Short Stirling

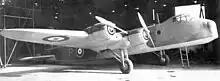
The Short S.31 half-scale testbed used for aerodynamic tests of the Stirling design

In the 1930s, the Royal Air Force (RAF) was interested primarily in twin-engined bombers. These designs put limited demands on engine production and maintenance, both of which were already stretched with the introduction of so many new types into service. Power limitations were so serious that the British invested in the development of huge engines in the 2,000-horsepower (1,500 kW) class to improve performance. During the late 1930s, none of these were ready for production. The United States and the Soviet Union were pursuing the development of bombers powered by arrangements of four smaller engines; the results of these projects proved to possess favourable characteristics such as excellent range and fair lifting capacity, and in 1936, the RAF also decided to investigate the feasibility of the four-engined bomber.